Christopher Dawson

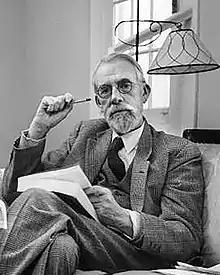

Christopher Henry Dawson (12 October 188925 May 1970) was a British Catholic historian, independent scholar, who wrote many books on cultural history and emphasized the necessity for Western culture to be in continuity with Christianity not to stagnate and deteriorate. Dawson has been called "the greatest English-speaking Catholic historian of the twentieth century" and was recognized as being able to expound his thought to "Catholic and Protestant, Christian and non-Christian."